Robert Donley

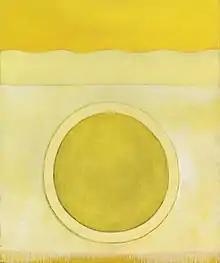
"California Heat", 1959, oil on canvas, 66' x 52"

Donley moved to Hollywood, California in the winter of 1959. The environment was foreign, and that came through in his work. Influenced by the light, which was different from Chicago, his paintings took on a new shape. The circle became a big motif, representing the heat, the ever-present sun, even in winter. It was enough to change his style of art completely. He discovered artists like Bruce Conner and Ed Kienholz and saw Andy Warhol in the Ferus Gallery. It was shocking and new and helped him move towards the California Color Field Paintings. He exhibited these works in several shows at the Los Angeles County Museum of Art and the Paul Plummer Gallery. In 2009, they were shown again at Corbett vs. Dempsey in Chicago. Paul Klein of the "Huffington Post" wrote that these works show a "fascinating look not only at the differences that exist between L.A. and Chicago, but also the effect of place on one artist."